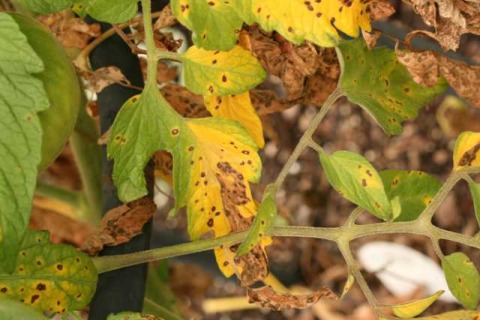
Labels: Tomato Septoria leaf spot, Tomato Septoria leaf spot